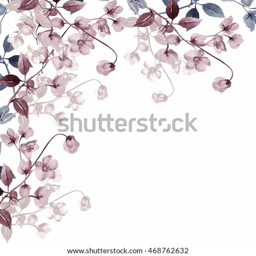
watercolor flowers of rosemary on a colored background